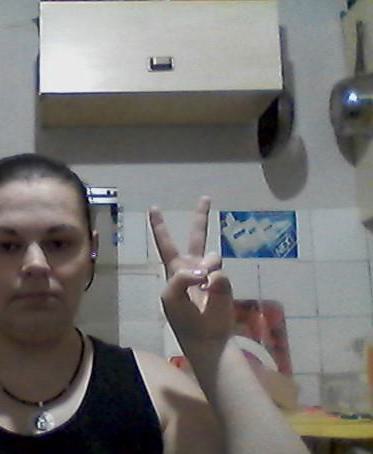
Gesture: peace